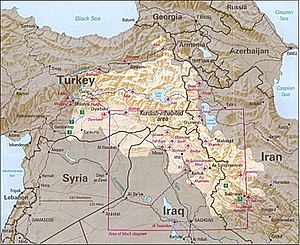
Kurdere
Kurdernes hovedsagelige bosætningsområde
Kurderne eller det kurdiske folk er en etnisk gruppe i Mellemøsten, der hovedsagelig er bosat i et sammenhængende område, der spænder over tilstødende dele af det sydøstlige Tyrkiet, det nordvestlige Iran, det nordlige Irak og det nordlige Syrien. Kurderne er kulturelt, historisk og sprogligt klassificeret som tilhørende de iranske folkeslag.